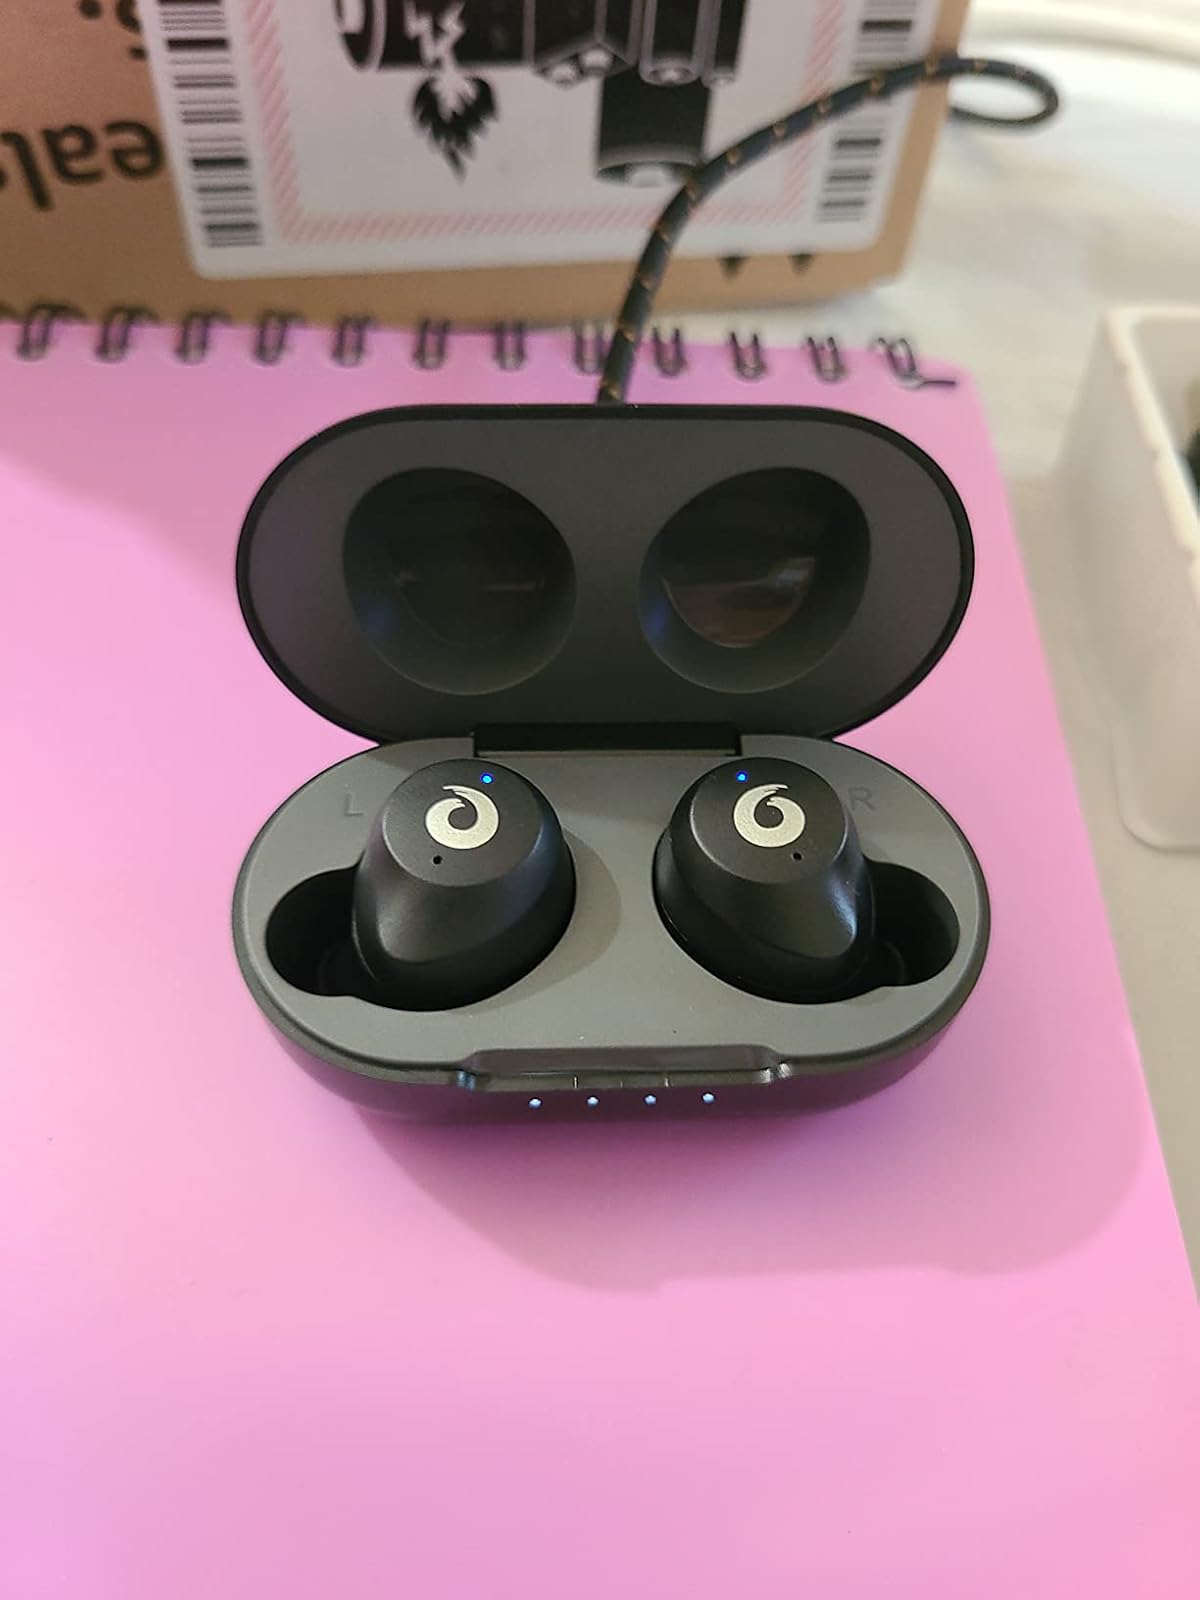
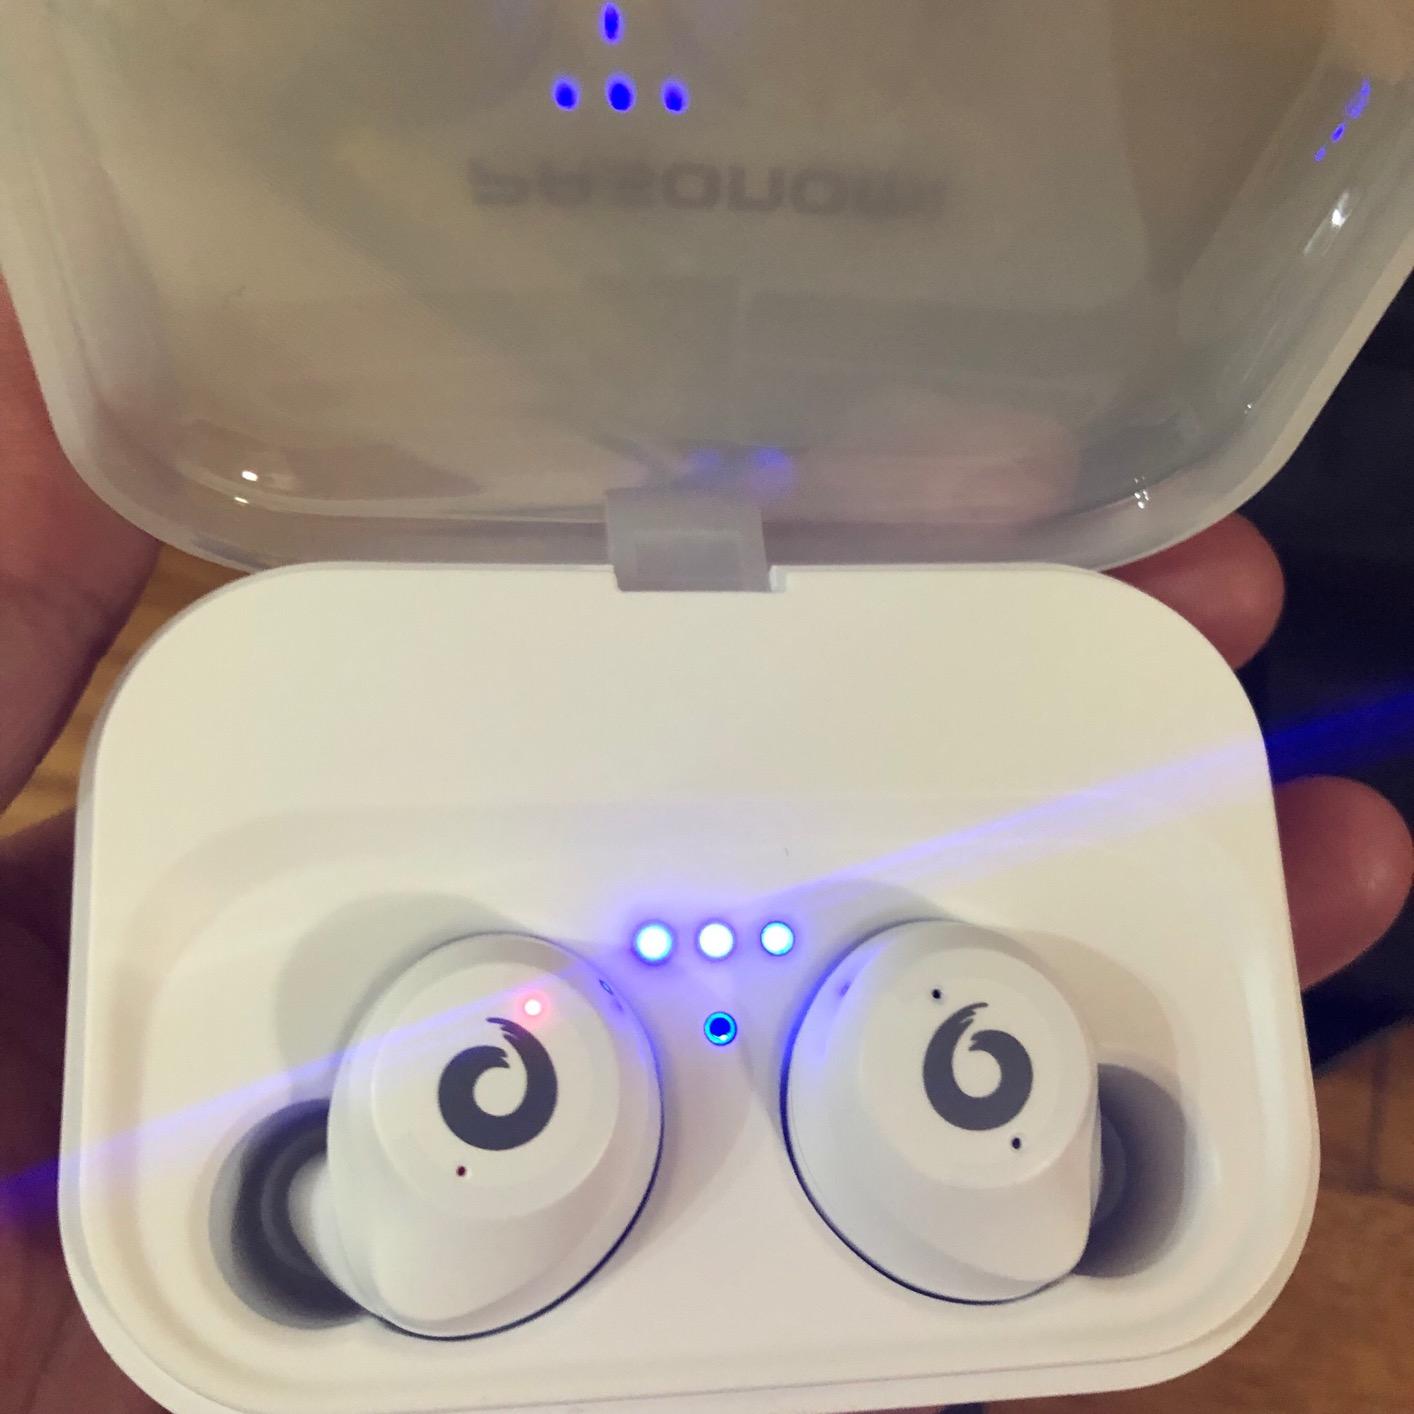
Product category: earbuds
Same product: no